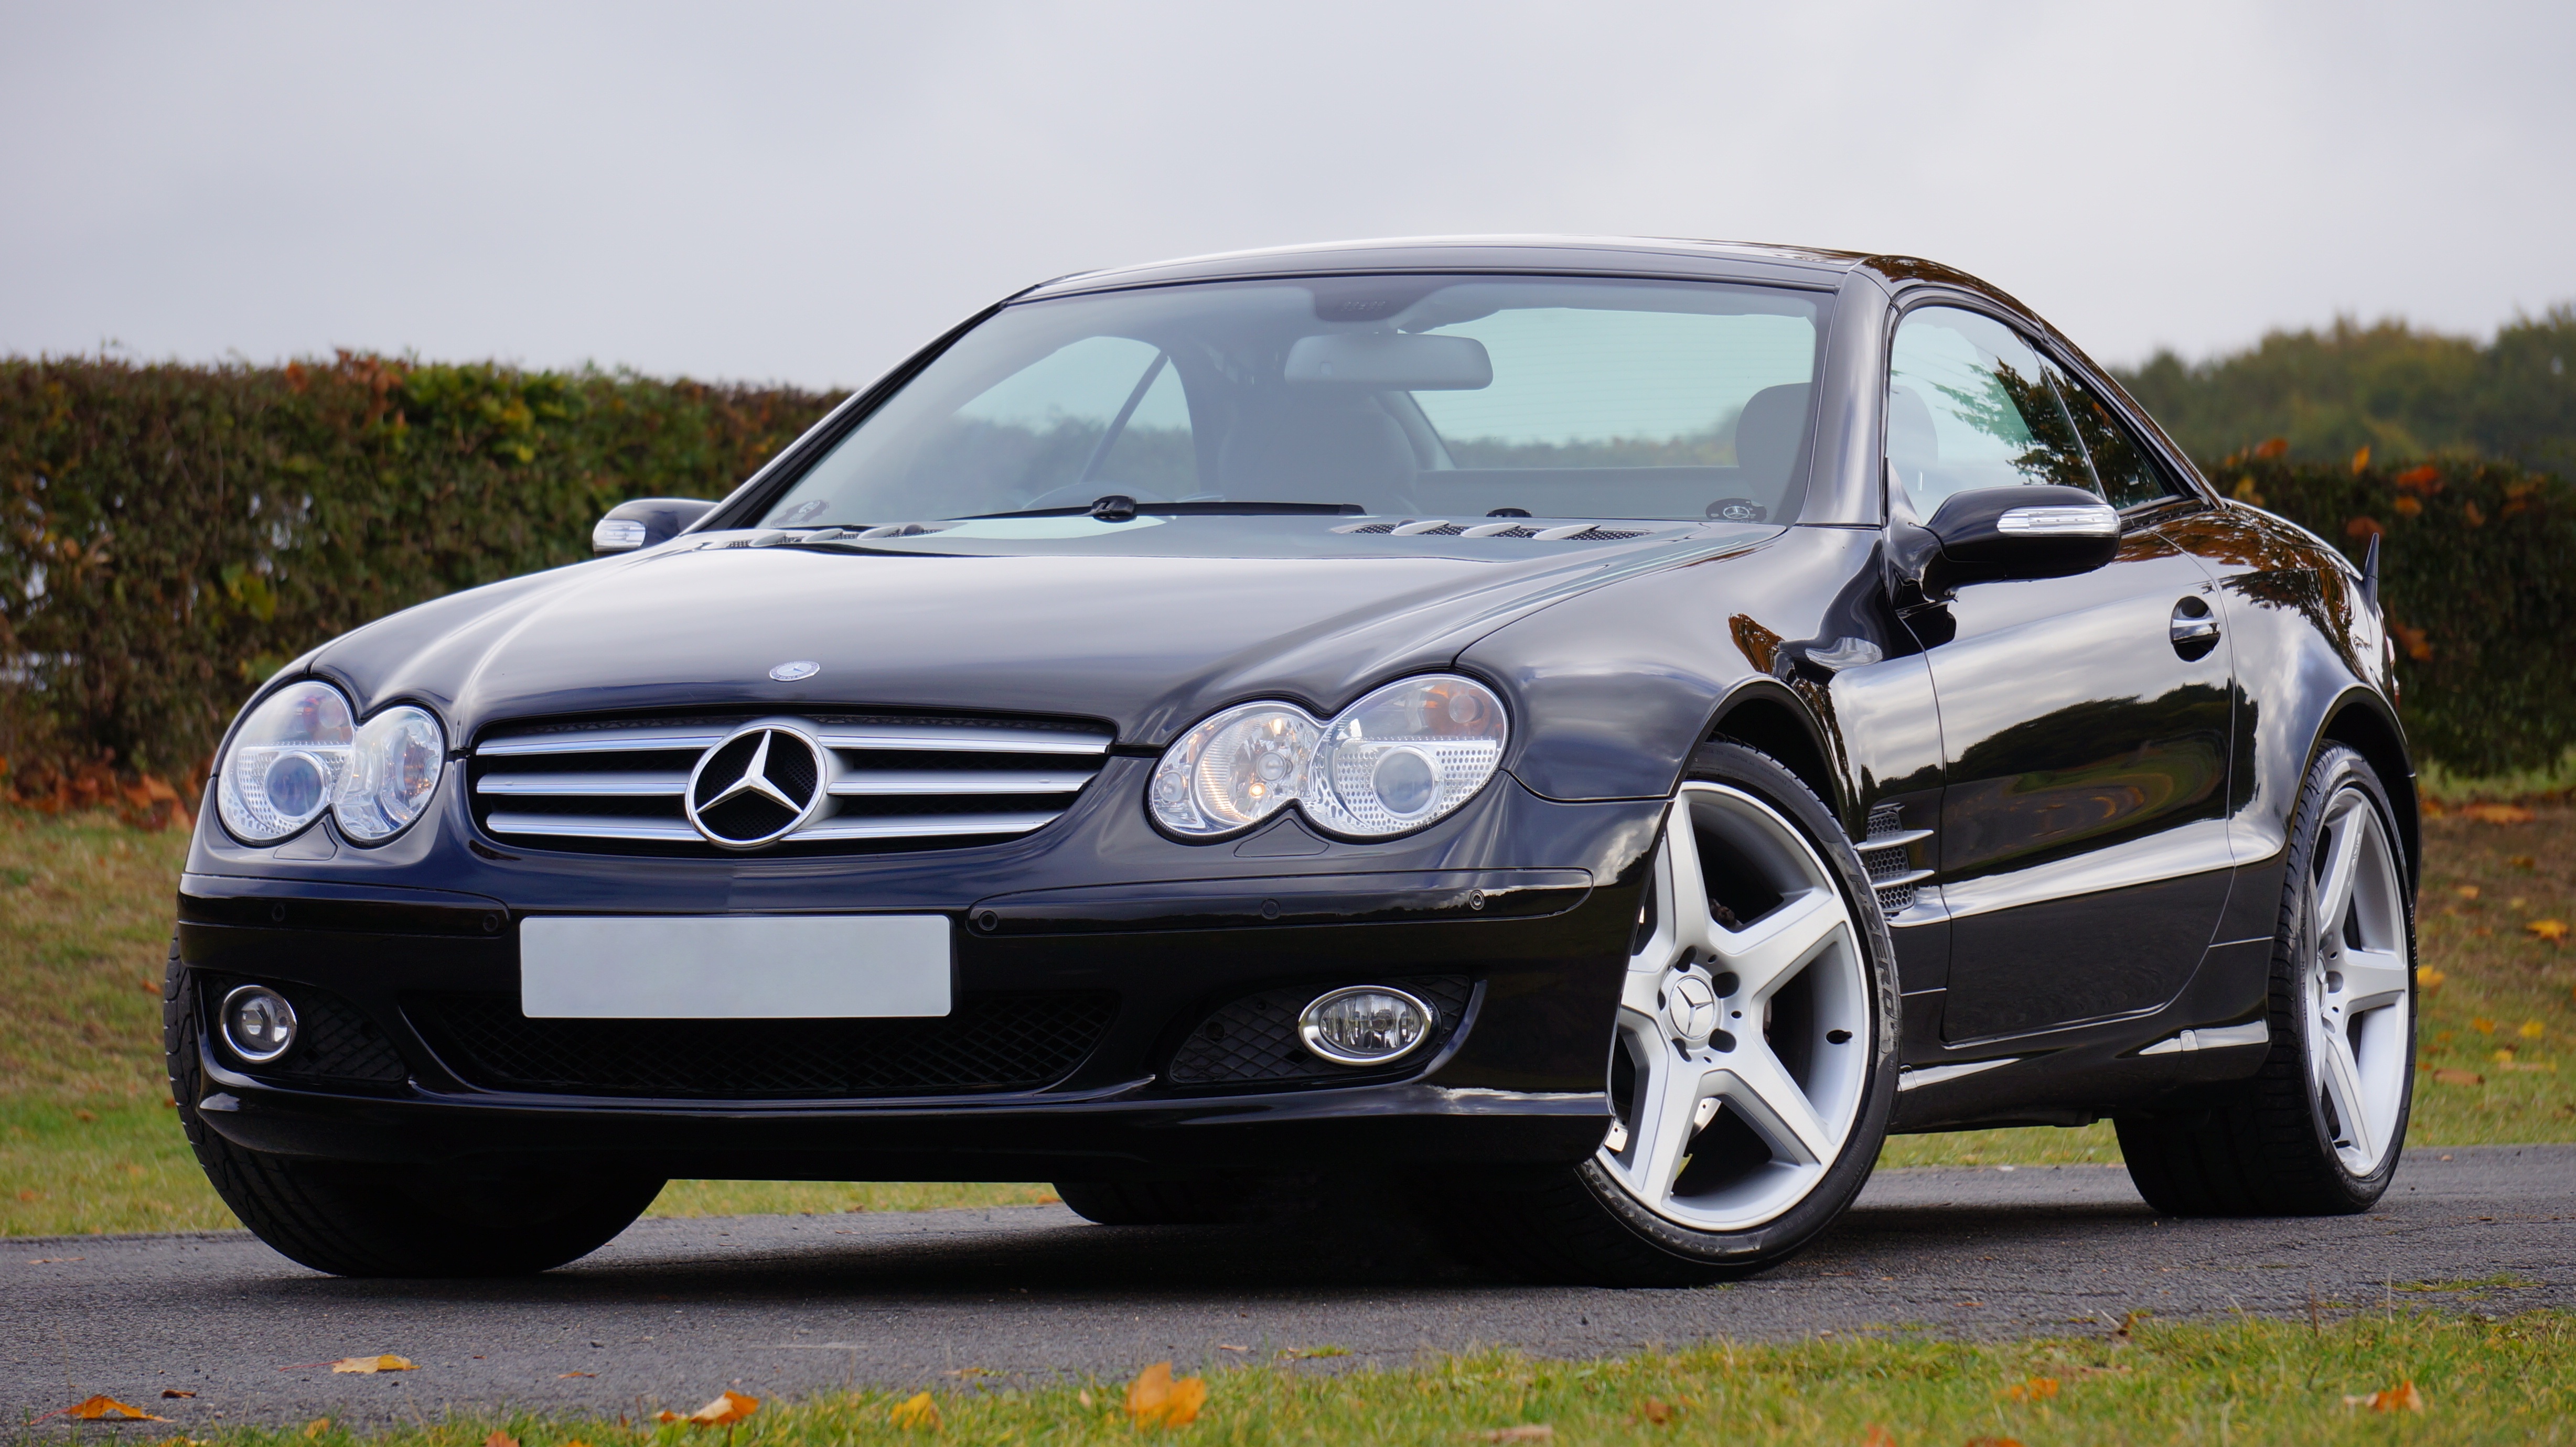
car, wheel, automobile, transportation, transport, vehicle, drive, smooth, auto, speed, lifestyle, modern, tire, automotive, bumper, outdoors, luxury, design, performance, engine, rim, motor, style, elegant, mercedes, convertible, roadster, coupe, shiny, vechicle, elegance, mercedes benz, benz, alloy, land vehicle, automobile make, automotive exterior, automotive design, luxury vehicle, performance car, mercedes benz cl class, mercedes benz clk class